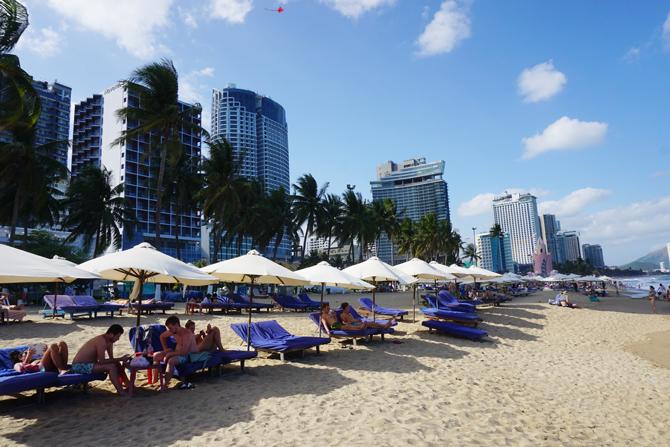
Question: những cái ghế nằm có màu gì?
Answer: những cái ghế nằm có màu xanh dương